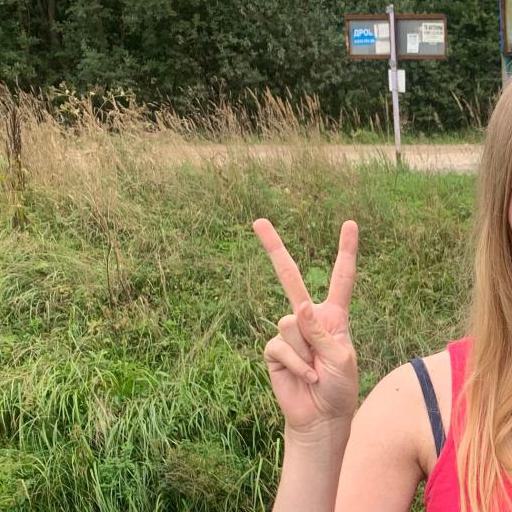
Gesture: peace